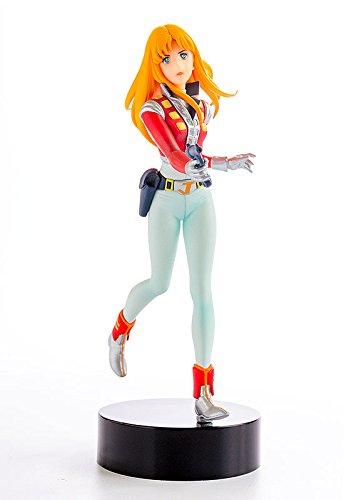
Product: Max Factory Crusher Joe: Plamax Mf-19 Alfin Model Kit
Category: Toys & Games | Hobbies | Models & Model Kits | Model Kits | Figure Kits
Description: Kit features different cast colors and decals.
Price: $38.27
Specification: ProductDimensions:1x1x3.5inches|ItemWeight:6.7ounces|ShippingWeight:6.7ounces(Viewshippingratesandpolicies)|DomesticShipping:ItemcanbeshippedwithinU.S.|InternationalShipping:ThisitemcanbeshippedtoselectcountriesoutsideoftheU.S.LearnMore|ASIN:B075JM7TWH|Itemmodelnumber:AUG178059|Manufacturerrecommendedage:15yearsandup